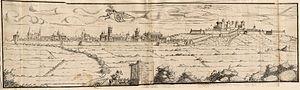
Vue de Perpignan (Pyrénées-Orientales - France) en 1642
Hyacinthe Rigaud, né Jacinto Francisco Honorat Matias Rigau-Ros i Serra à Perpignan le 18 juillet 1659 et mort à Paris le 29 décembre 1743, est un peintre français, spécialisé dans le portrait.
Le siège de Perpignan est un des épisodes de la guerre des faucheurs qui s'est déroulé du 4 novembre 1641 au 9 septembre 1642 et qui s'est soldé par une victoire française.